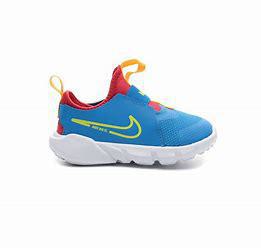
Brand: Nike
Model: Flex Runner 2